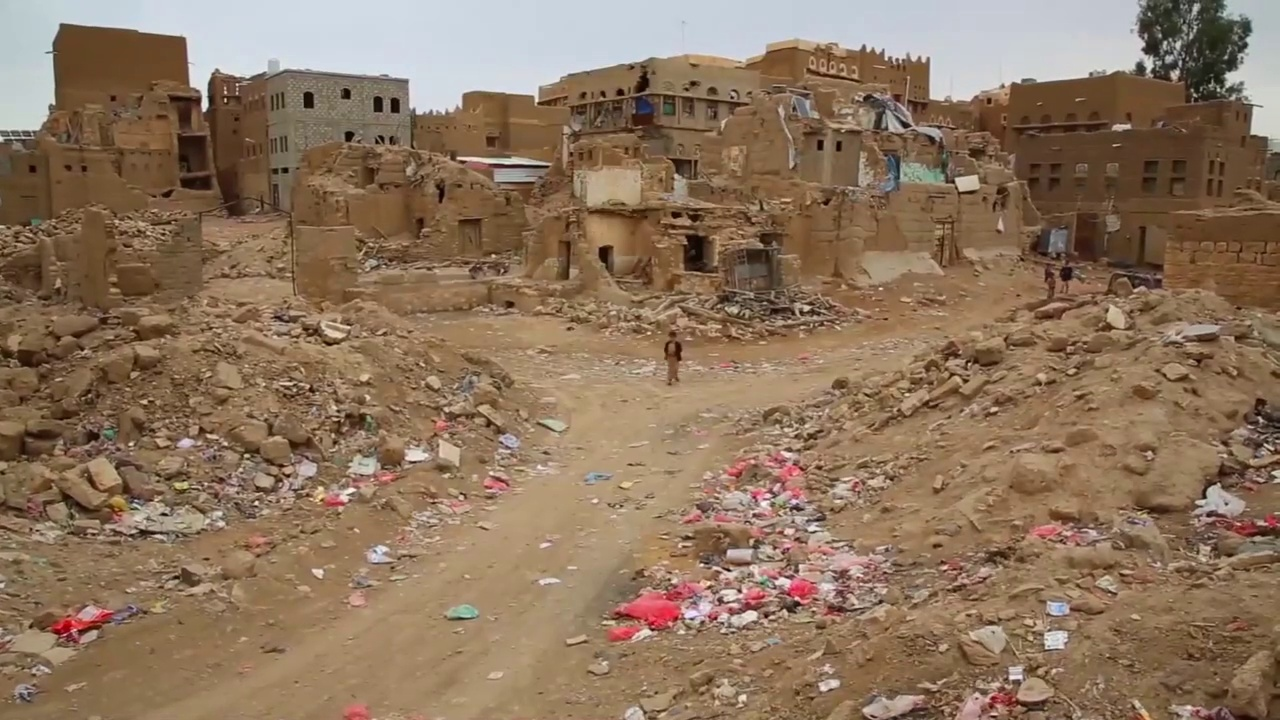
Fire: no
Smoke: no